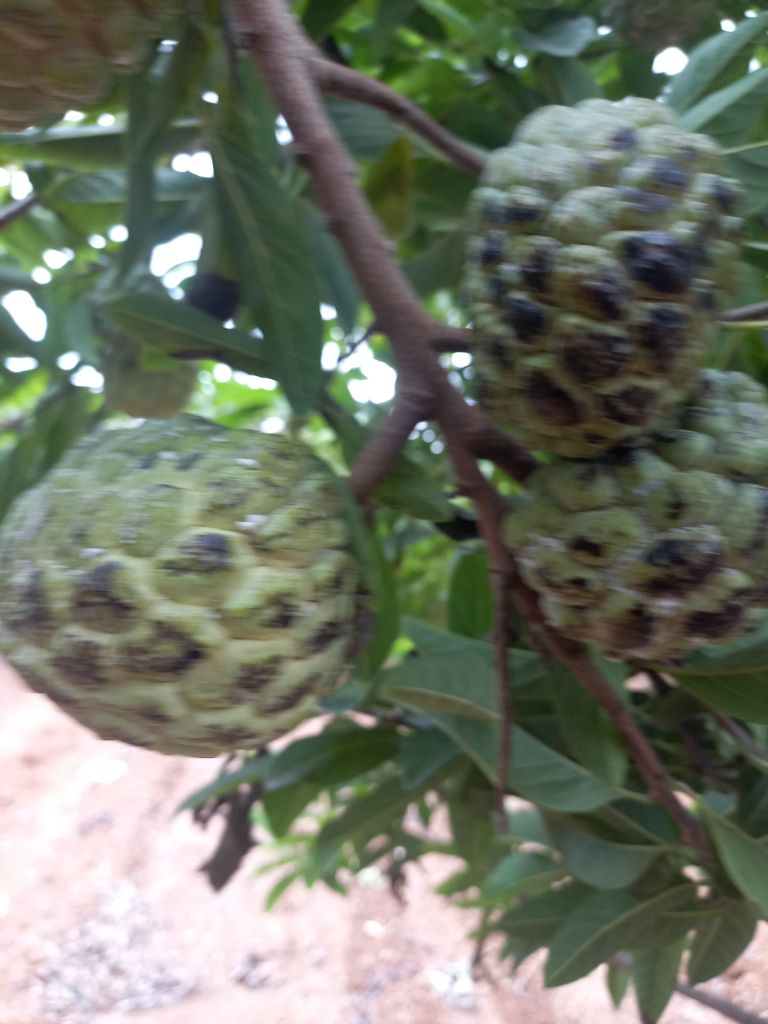
Disease label: Blank Canker